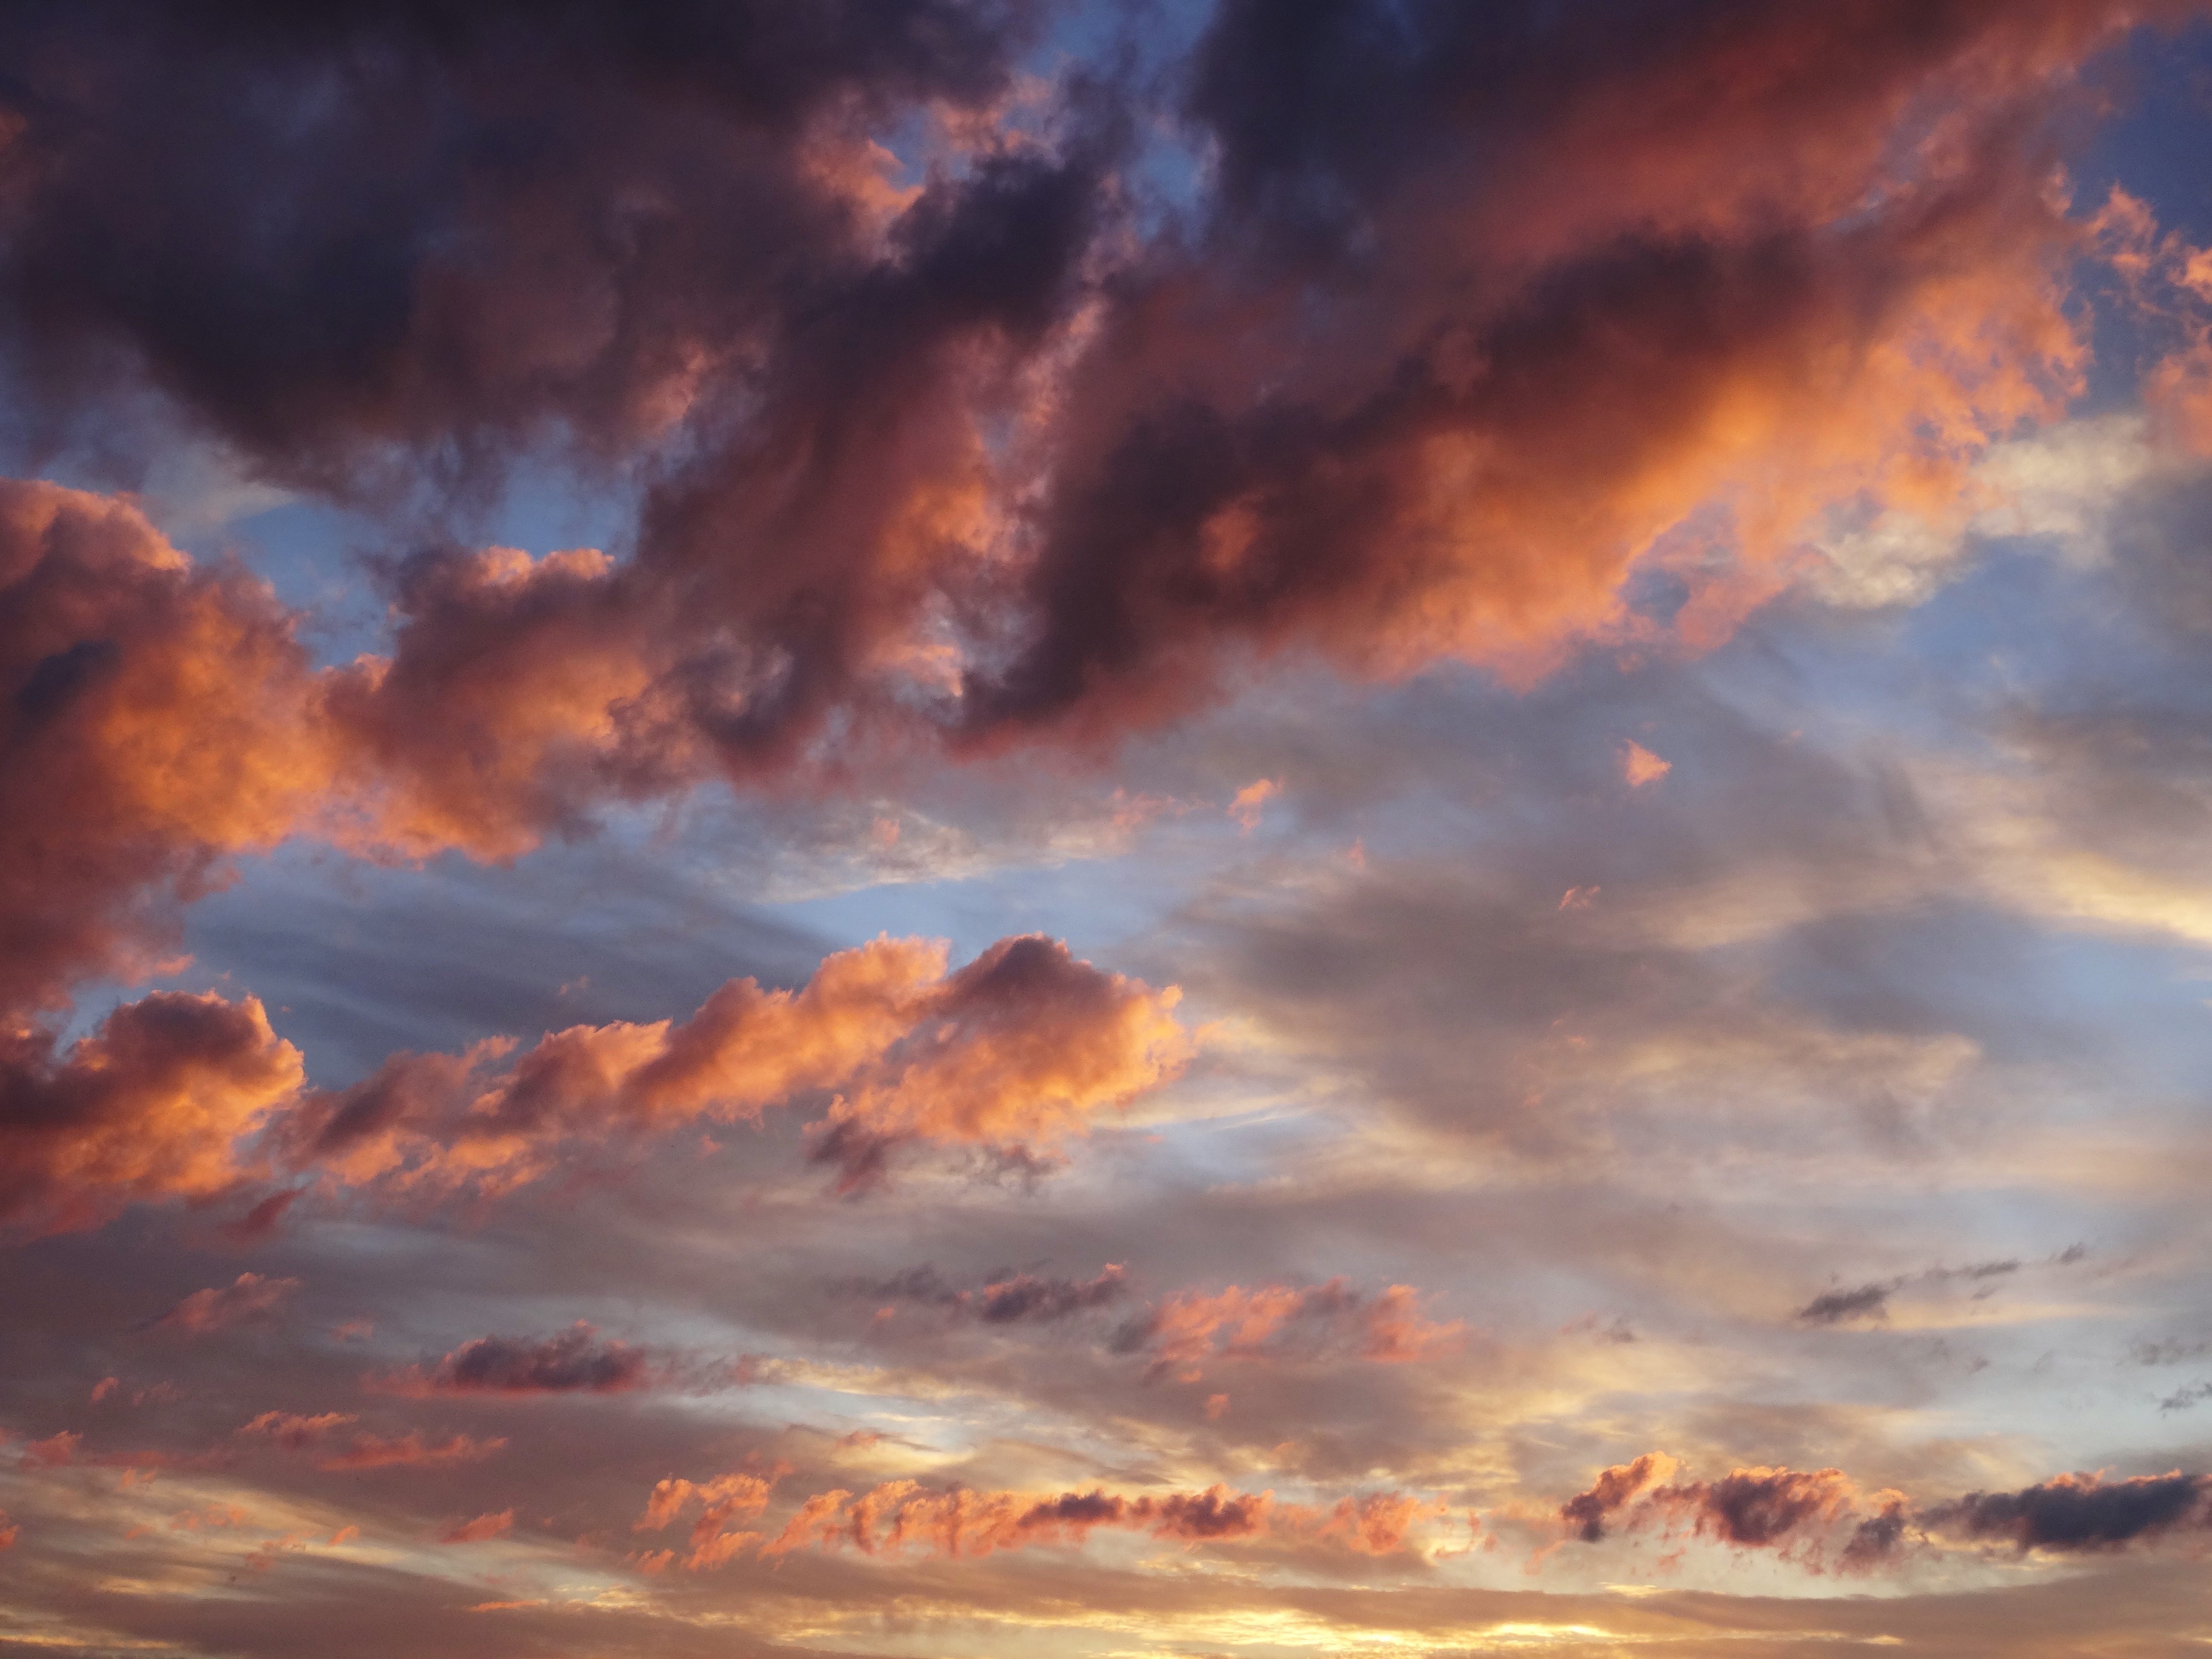
horizon, cloud, sky, sunrise, sunset, sunlight, cloudy, morning, dawn, atmosphere, dusk, daytime, evening, twilight, sight, color, cumulus, calm, blue, colorful, clouds, abendstimmung, reddish, afterglow, evening sky, acting, natural spectacle, wolkenspiel, meteorological phenomenon, computer wallpaper, red sky at morning